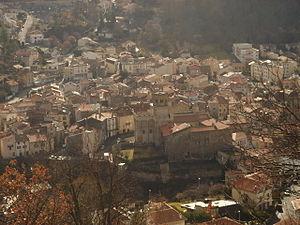
Vue sur le vieux bourg de Royat
Royat est une commune française située dans le département du Puy-de-Dôme, en région Auvergne-Rhône-Alpes.